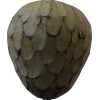
Label: cherimoya